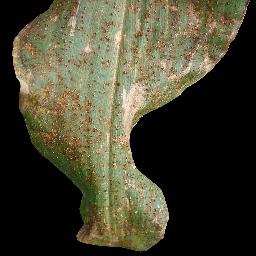
Label: Corn_(Maize)___Common_Rust